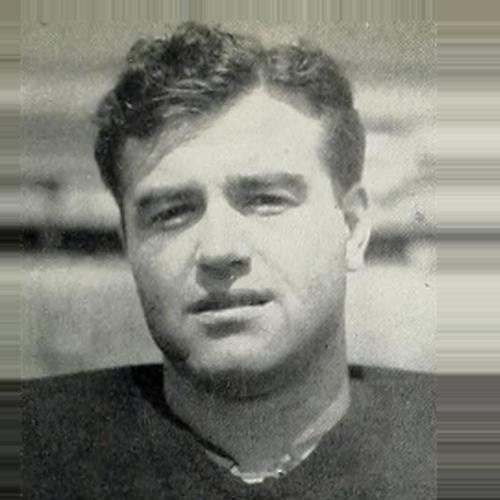
Age: 22